Martin Schiele

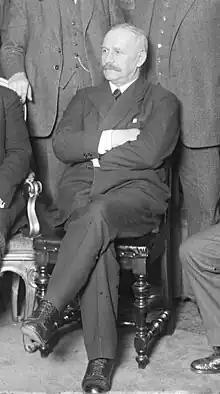
Dr. rer. agr. h. c. Martin Schiele

Martin Schiele (17 January 1870 – 16 February 1939) was a German manufacturer (brickworks in Reckling and Neu-Schollene, which also included the starch factory in Neu-Molkenberg) and lord of the manor (Rittergut Neu-Schollene near Rathenow). Schiele was also a nationalist (German Conservative Party, DNVP, CNBL), member of the Reichstag, President of the Reichslandbund, the interest group representing farmers in the German Reich, founder of the Christian National Farmers' and Rural People's Party, and in the Weimar Republic briefly Reich Minister of the Interior and twice Reich Minister for Food and Agriculture.